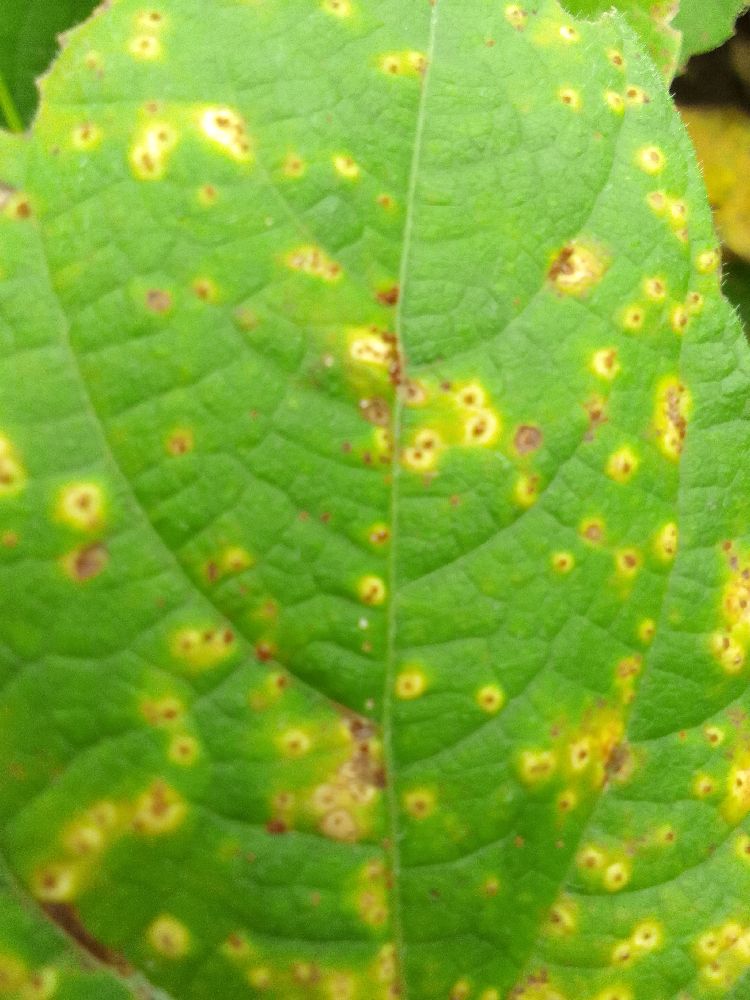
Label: rust